Benjamin Banneker: SW-9 Intermediate Boundary Stone

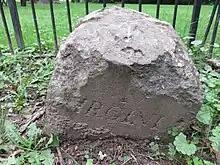
The Virginia side of the marker

The boundary stone is a sandstone block about square in cross section, extending about above ground and probably about below ground. The top is rounded and worn. Standardized inscriptions placed on each side of the stone are only partially visible, due in part to the stone's sinking over time.